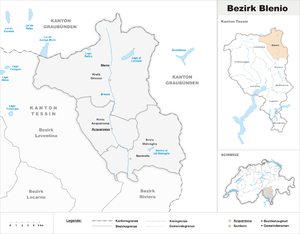
Le district de Blenio est un district du canton du Tessin en Suisse.